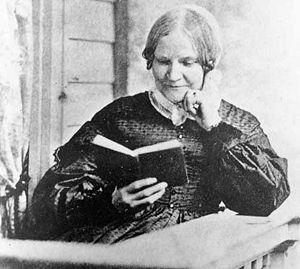
Lydia Marie Child était une abolitionniste américaine. Elle fut élue au comité exécutif de la société américaine anti-esclavagiste en 1839, dont elle fut éditrice du journal, le National Anti-Slavery Standard.